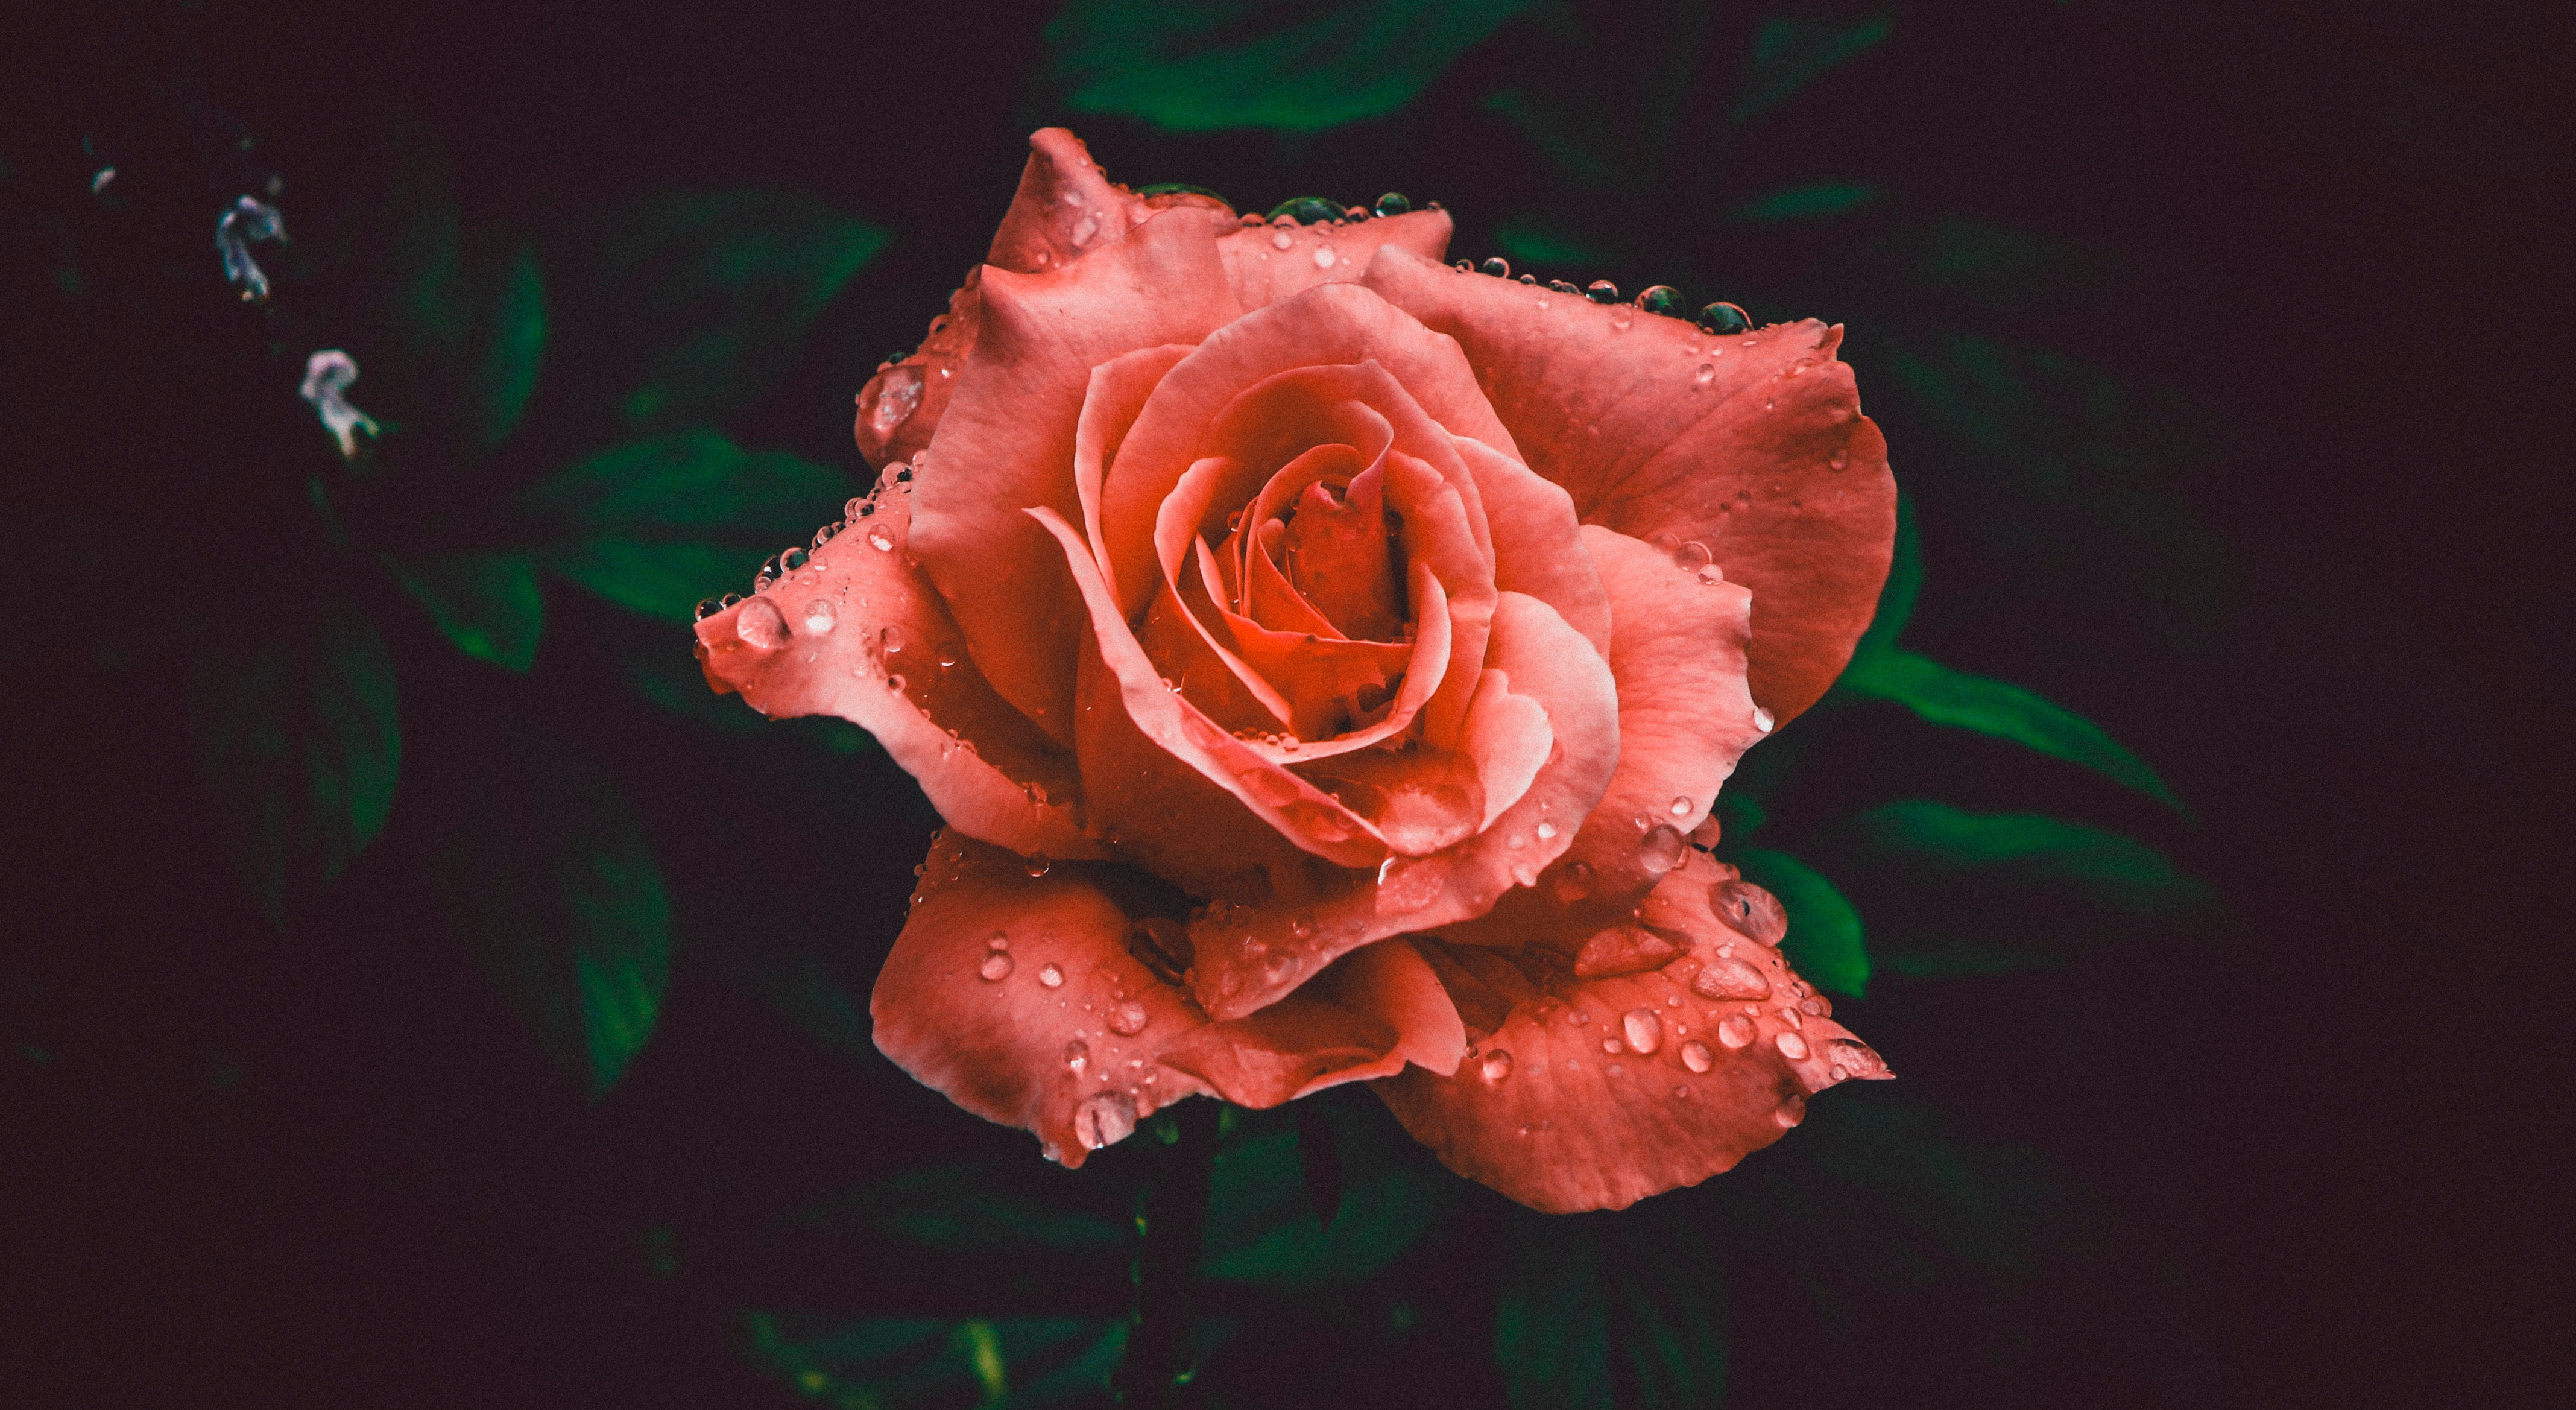
garden roses, flower, rose, pink, red, petal, rose family, still life photography, orange, plant, Hybrid tea rose, floribunda, close up, water, rose order, cut flowers, flowering plant, botany, still life, peach, rosa centifolia, photography, china rose, macro photography, Colorfulness, plant stem, floral design